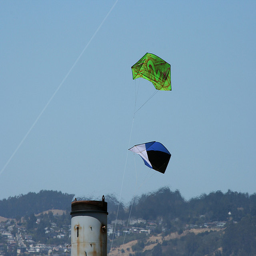
Two kites flying in the sky next to a smoke stack.
One green and one blue parachute in the sky.
Two kites flying above a smokestack with a town on a hill in the background.
Two large kites being flown over a round tower.
Kites flying in the air above a tower in the background.